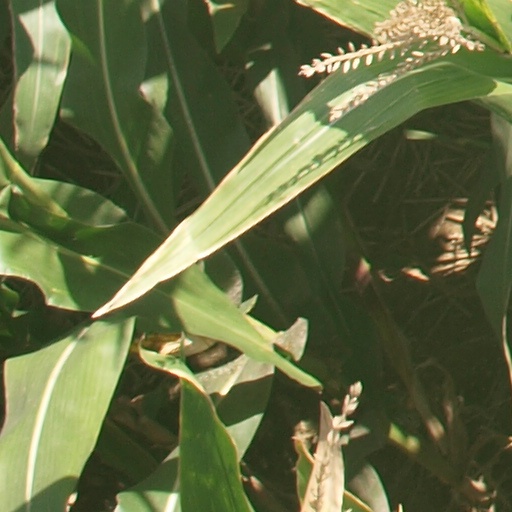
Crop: maize; corn